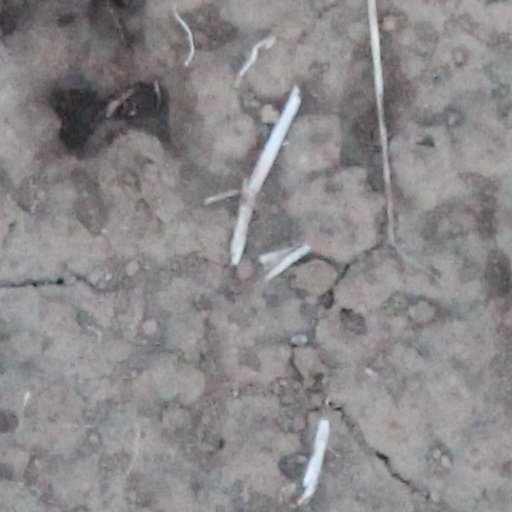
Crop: wheat